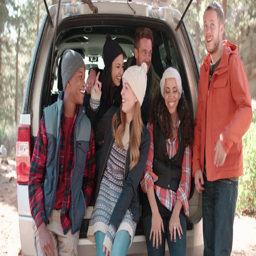
friends sit talking in the open back of a car before a hike